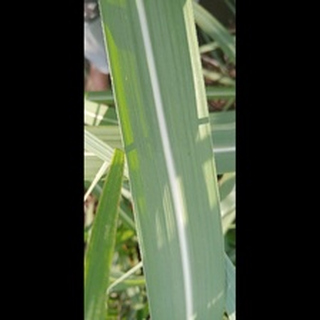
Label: healthy_sugarcane